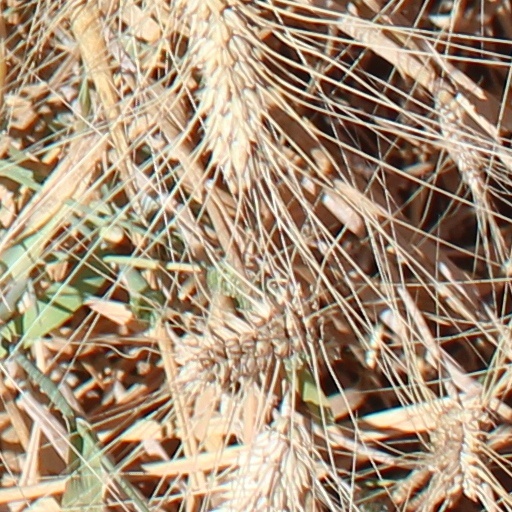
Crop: wheat